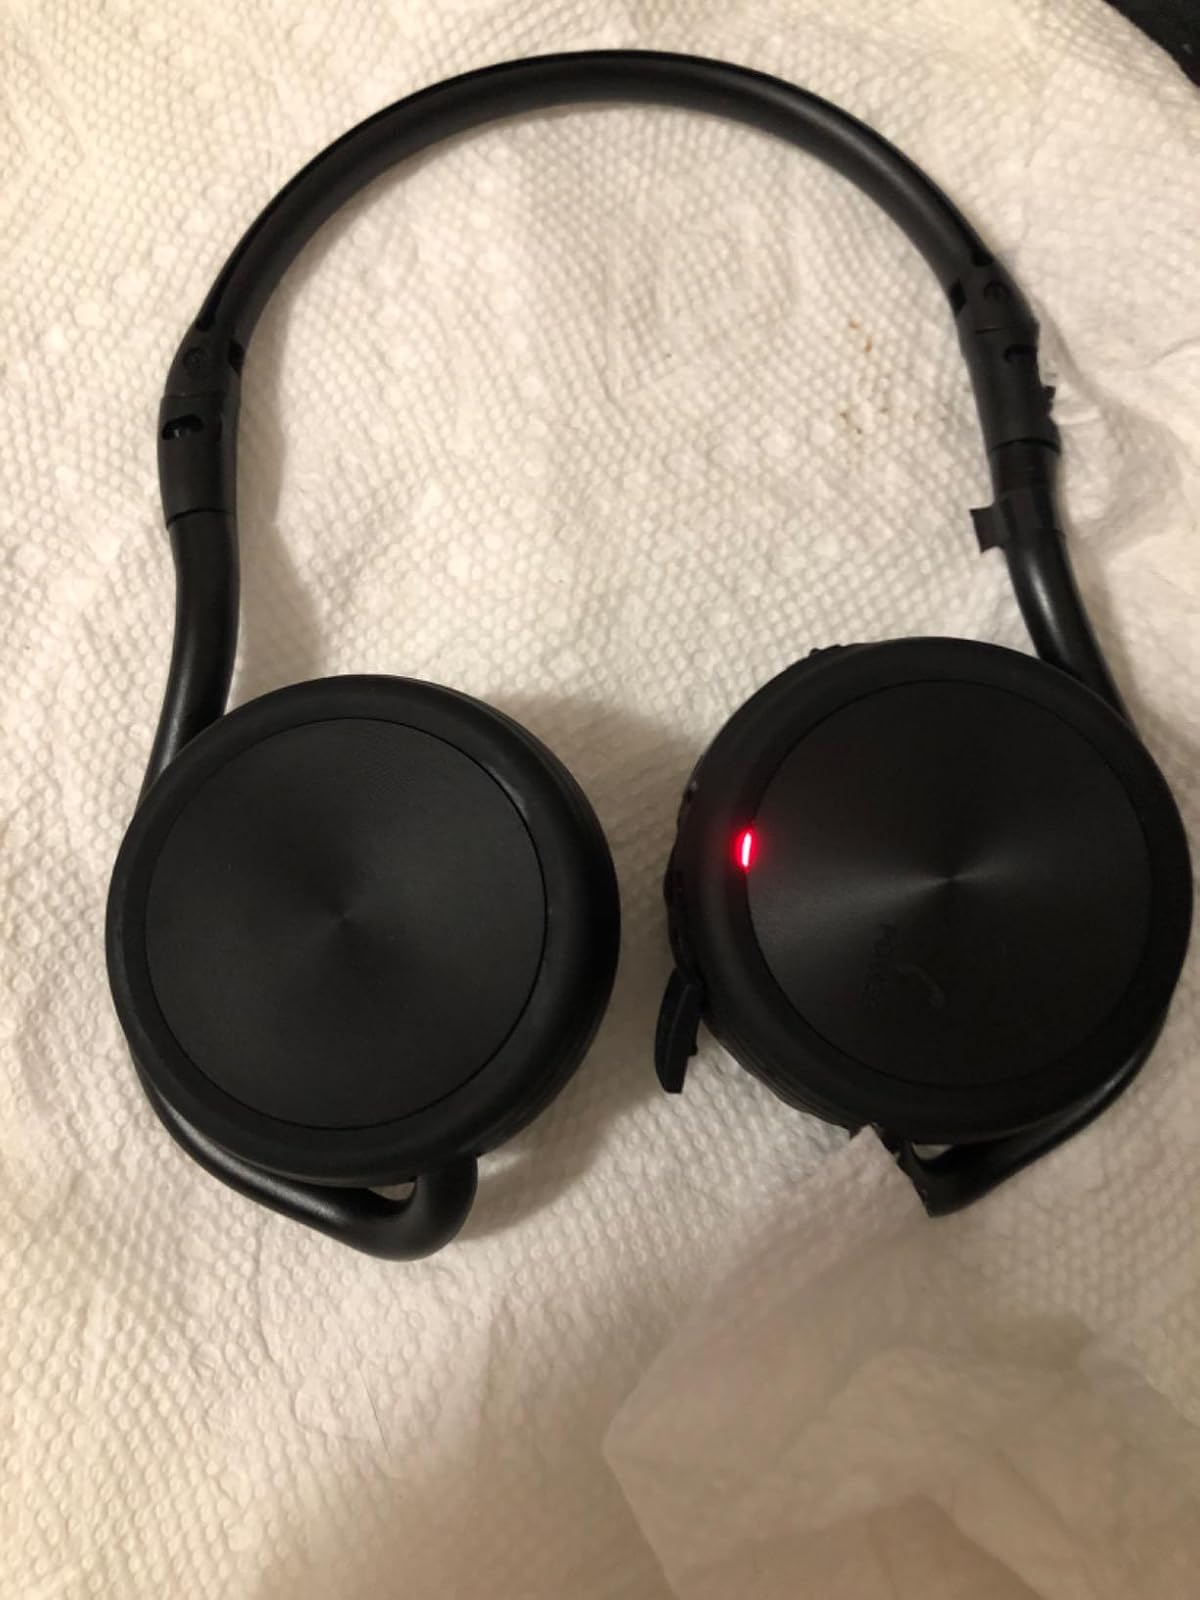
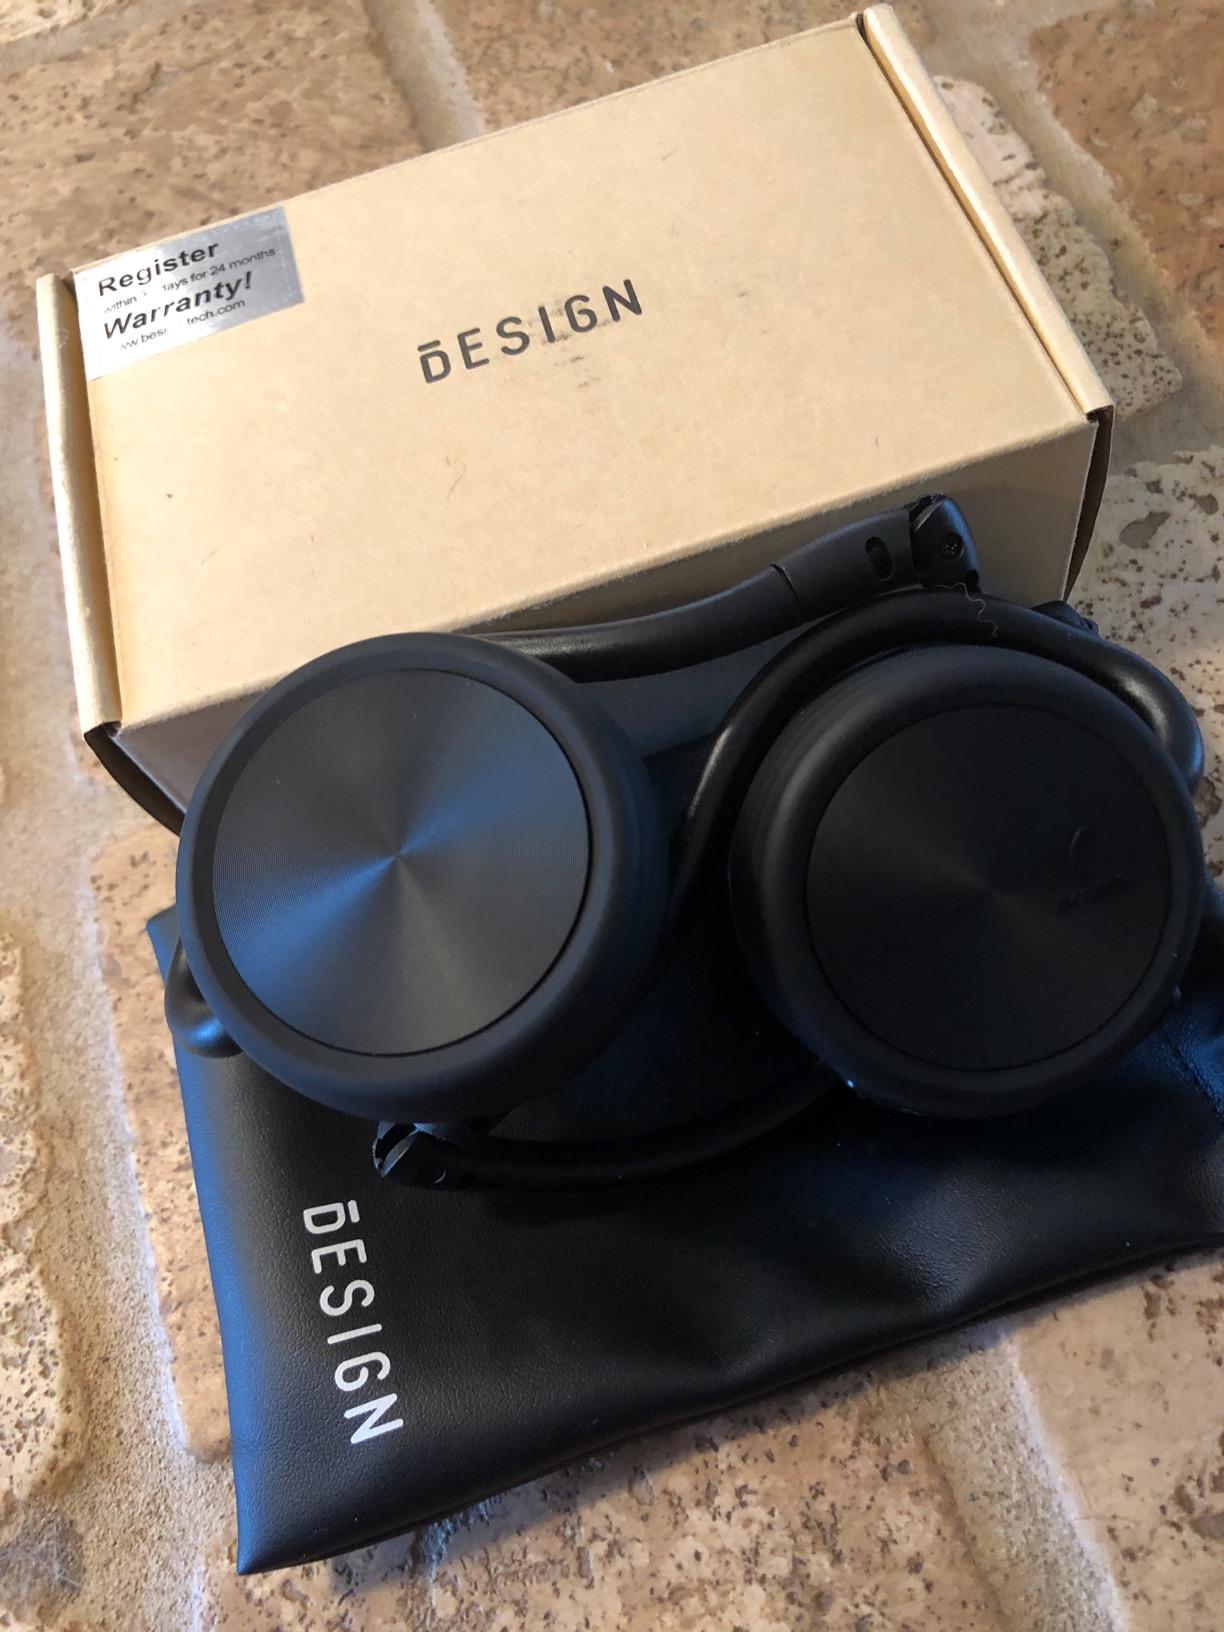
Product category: headphones
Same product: yes